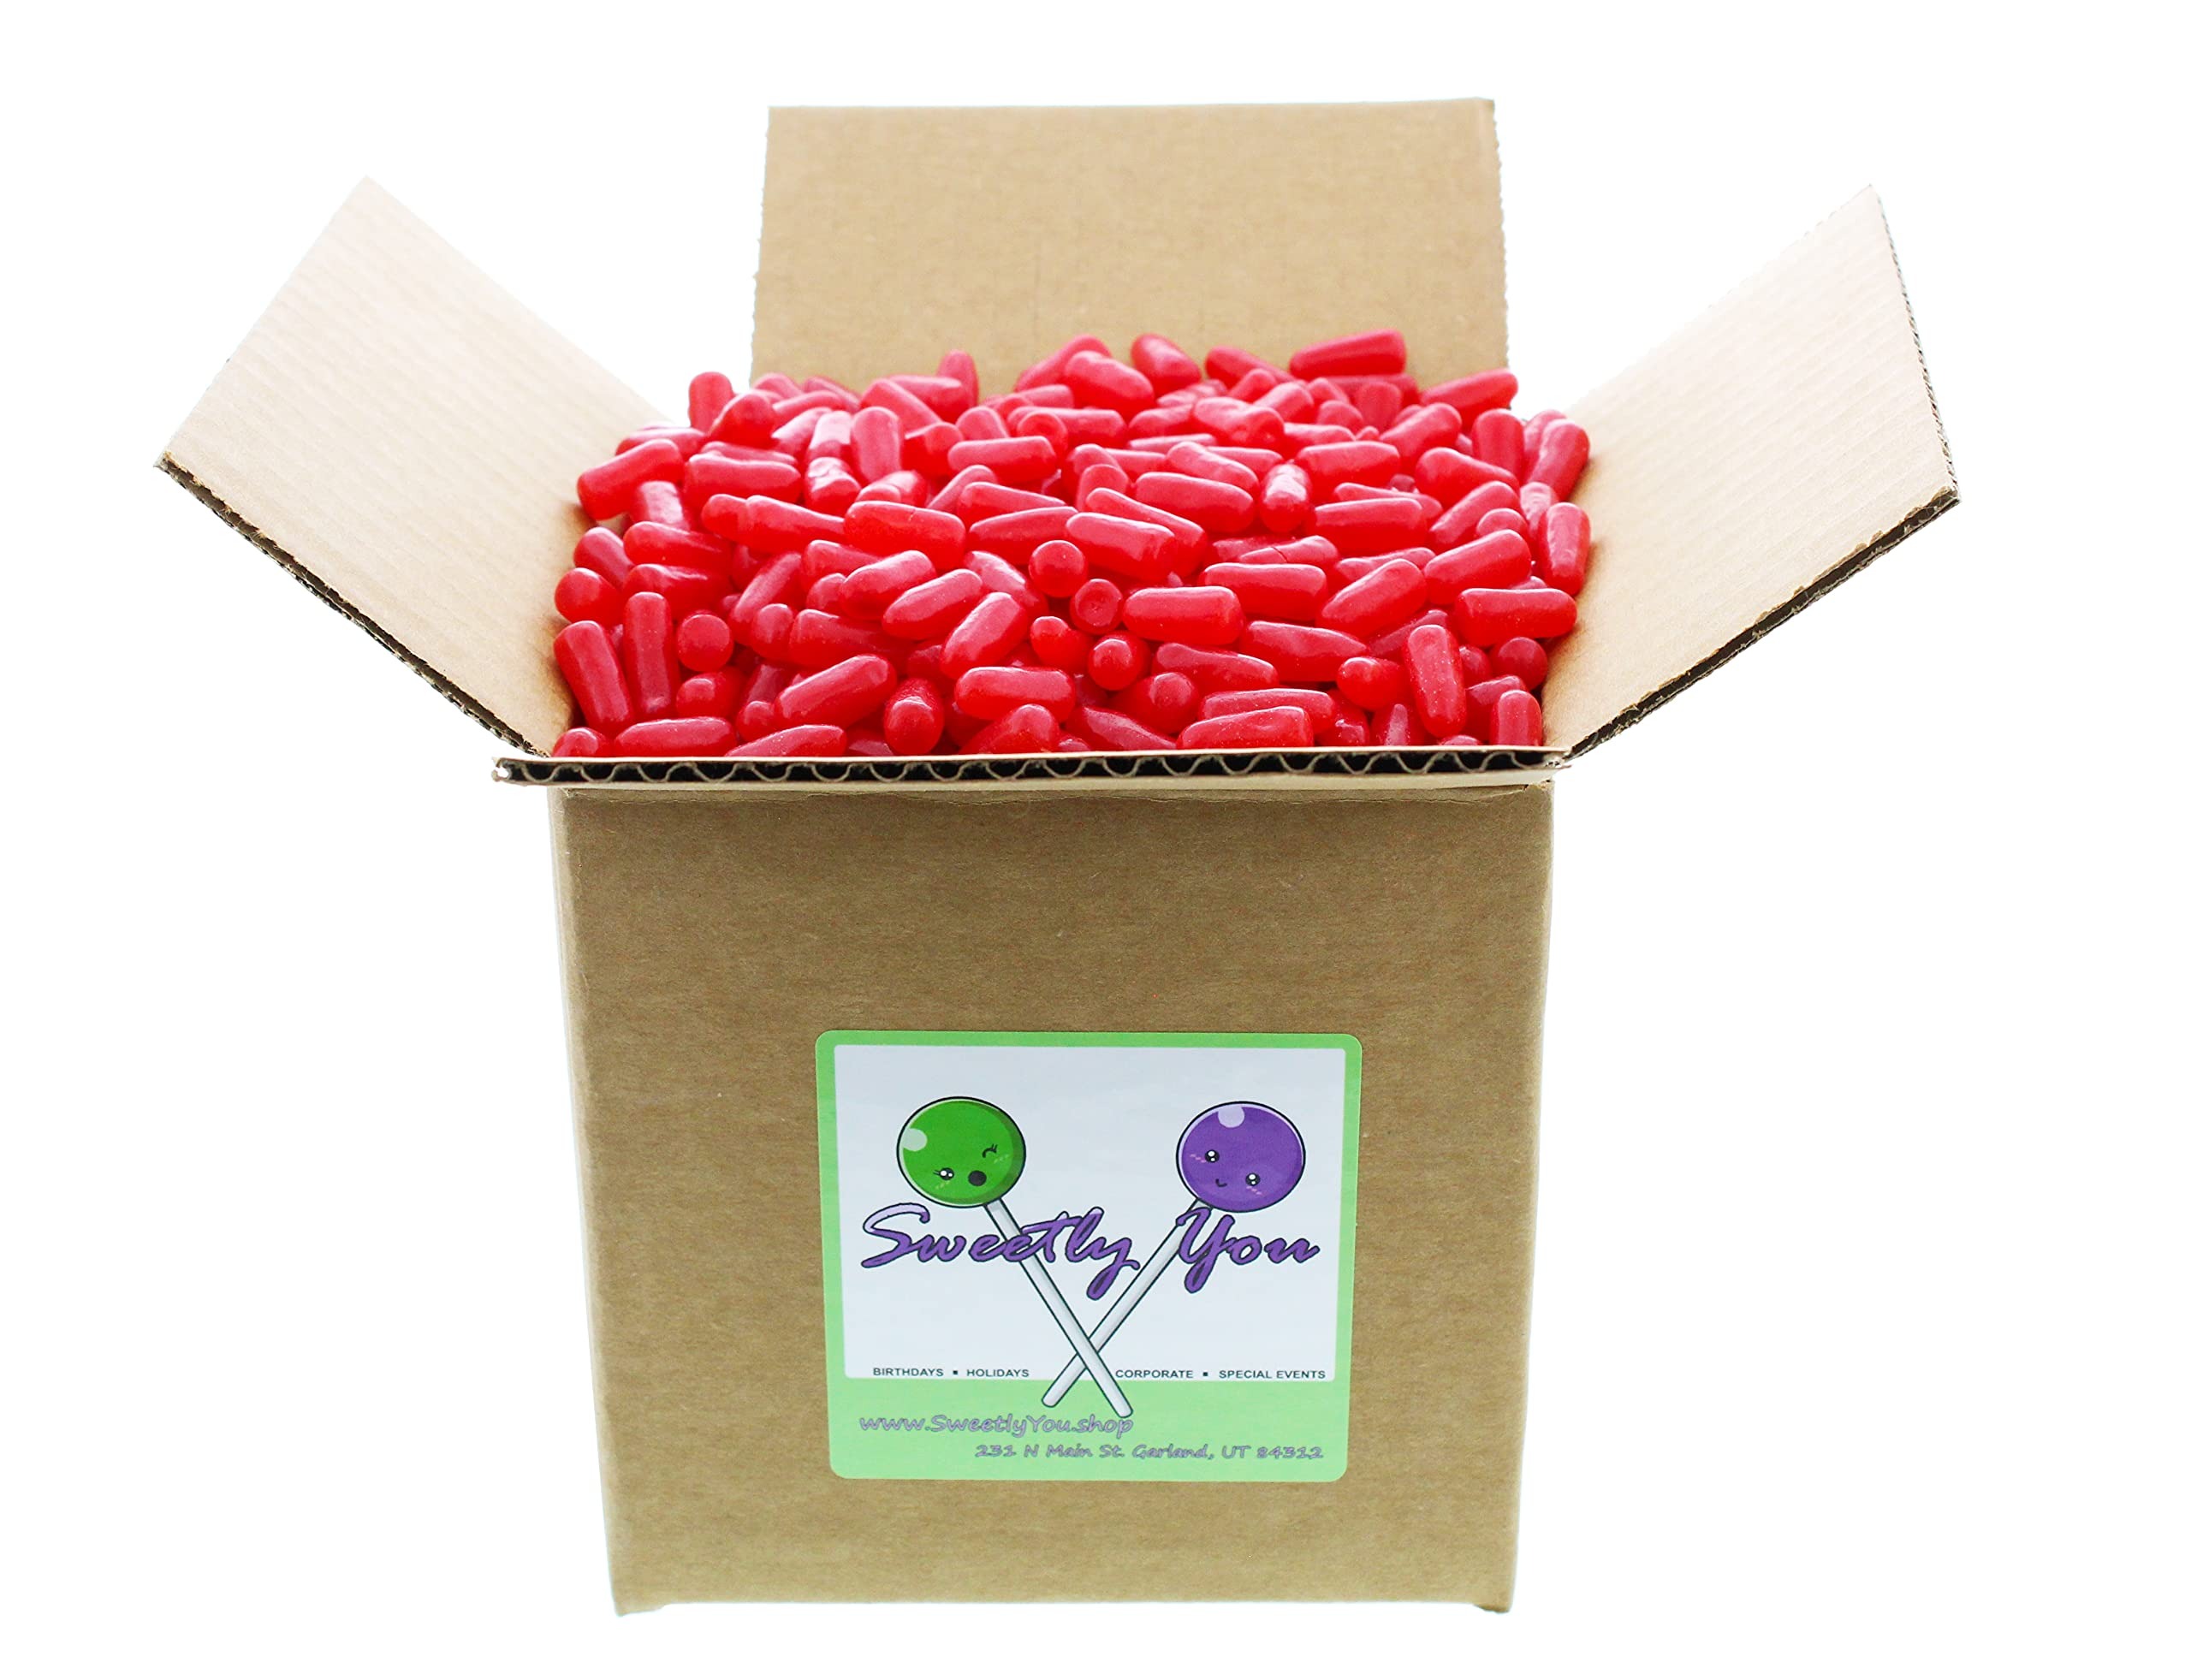
Item Name: Hot Tamales Candies 7LB - Fierce Chewy Cinnamon Candy in Bulk in 6x6x6 in. Cardboard Box
Bullet Point 1: Ordering this product gets you 7 pounds of Hot Tamales candy in a 4x4x4 in. box packed as full as full as possible without compromising the looks or quality of the candy.
Bullet Point 2: Who doesn't love a box full of candy? These make for the perfect gift for any and every occasion. Mother's and Father's Day, Christmas, Birthdays, you name it.
Bullet Point 3: This box is perfect for keeping your candy jar filled to the brim at all times.
Bullet Point 4: You can put your worries of dirty candy to rest knowing that all of your candy is prepared in an FDA registered food production facility. You'll get the freshest candy possible.
Product Description: Named for the famous spicy dish, these cylandrical scarlet sweets have been a staple of the candy world since 1950. A fistfull of Hot Tamales is sure to make the mouth water and the tongue cry tears of joy at the first taste of red hot fire. Set your world ablaze with a box of Hot Tamales.
Value: 112.0
Unit: Ounce

Price: 45.95